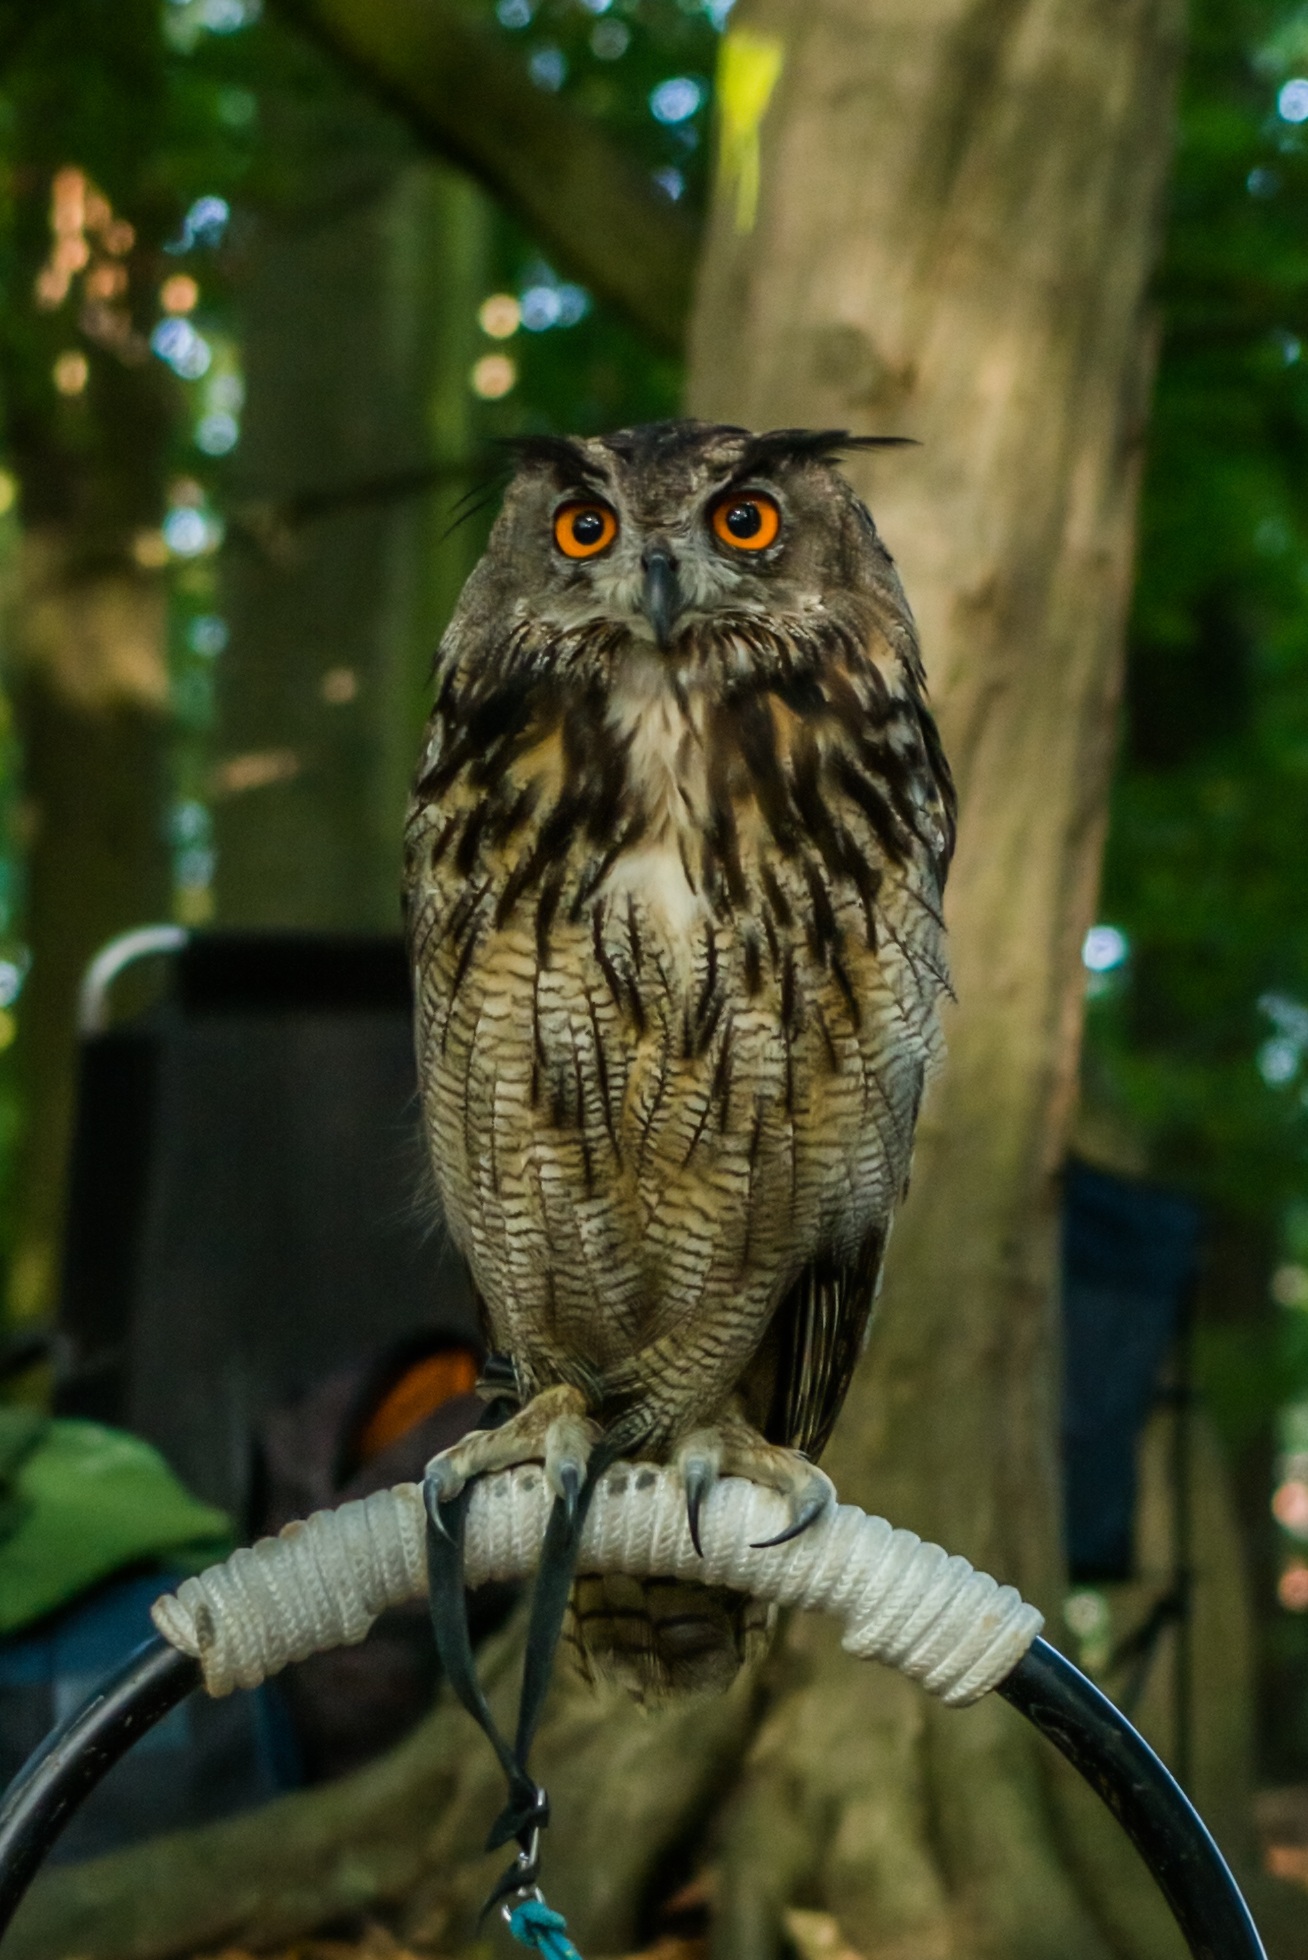
nature, branch, bird, animal, wildlife, beak, hawk, owl, fauna, bird of prey, birds, feathers, vertebrate, great grey owl, accipitriformes